Phellodon

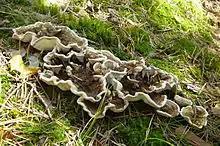
The caps of some "Phellodon" species ("P. tomentosus" pictured) can fuse during growth.

The fruit bodies of "Phellodon" species have caps and stipe, and thus fall into the general category of stipitate hydnoid fungi. The cap surfaces are initially velvety to tomentose, eventually becoming matted. The surface is rough, with pits and ridges, and sometimes with concentrical zones of color or texture. The color can vary considerably, from cream to yellowish, brownish, greenish, greyish or black. Neighboring fruitbodies can fuse, forming intertwined caps and partially fused stipes. Alexander H. Smith wrote of "P. tomentosus", "It often occurs in large mats of fused caps almost producing a ceiling over large areas of the moss under conifers." "Phellodon" fruitbodies can envelop nearby grass or twigs. The stipe is thickly tomentose or smooth, typically the same color as the cap or darker. In "P. niger", the outer covering of the stipe is a thick felty layer of mycelium that absorbs water like a sponge. The hymenophore (the fertile, spore-bearing surface) is on the underside of the cap. The spines become grey at maturity. In conditions of high humidity, "P. niger" can form striking drops of black liquid on the actively growing caps.